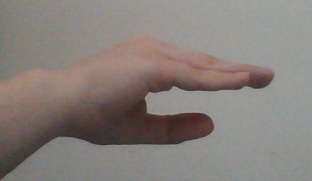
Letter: jeem